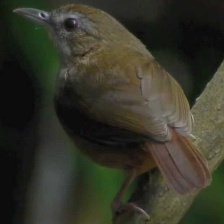
Species: ABBOTTS BABBLER
Scientific name: MALACOCINCLA ABBOTTI